Tapley Seaton

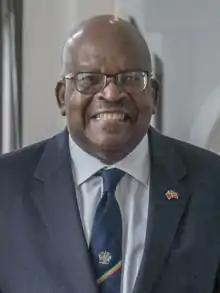
Seaton in 2018

Sir Samuel Weymouth Tapley Seaton (28 July 1950 – 29 June 2023) was the fourth governor-general of Saint Kitts and Nevis from 2015 to 2023.